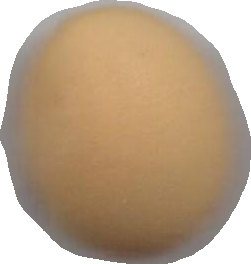
Variety: Grobogan